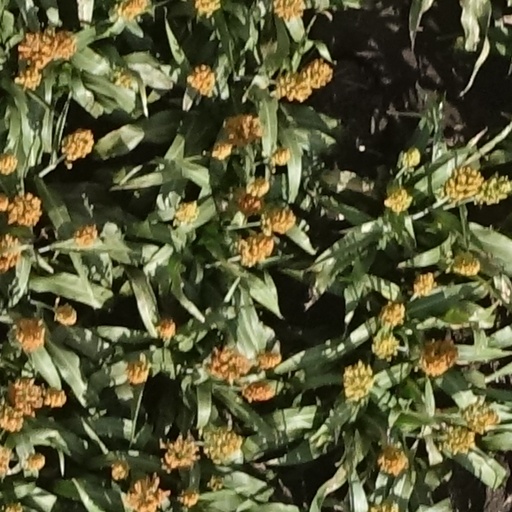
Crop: sorghum